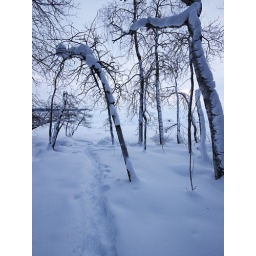
The snow path leads into the beach (and the sea) in Lauttasaari, Helsinki. The trees protect the way.Trying to learn wide-angle photography.